Bromofluorocarbon

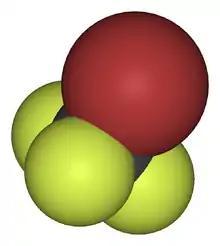
Bromotrifluoromethane

Bromofluorocarbons (BFCs) are molecules based on carbon, bromine, and fluorine. The most common use has traditionally been in fire suppression systems. The brand name "Halon" is frequently used interchangeably for BFCs. owever, not all Halons are technically BFCs (some contain chlorine also).